Jockey Club (Atlantic City, New Jersey)

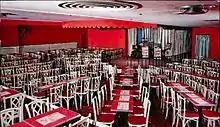
Jockey Club interior

The Jockey Club was a jazz club at 7 South North Carolina Avenue in Atlantic City, New Jersey, United States.